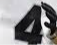
Number: 4